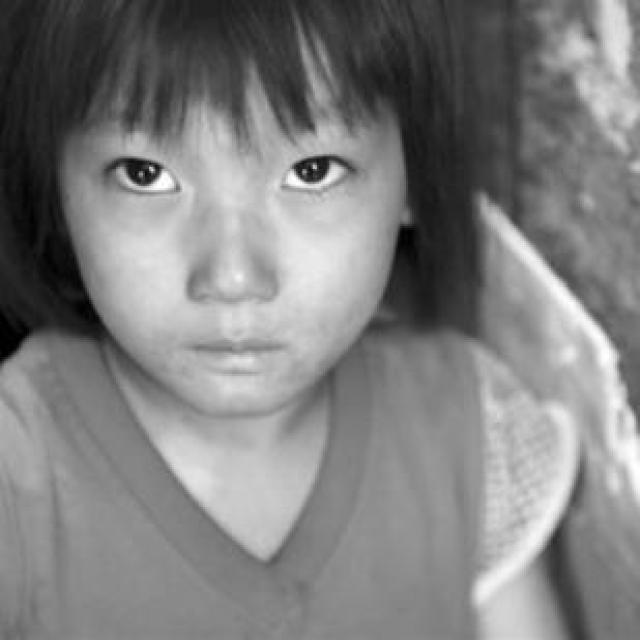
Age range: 0-12